Pittsburgh

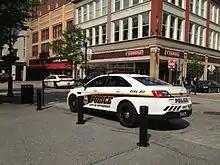
A Ford Taurus and a Chevrolet Impala belonging to the Pittsburgh Police

The city's professional team, NFL's Pittsburgh Steelers, is named after the distribution company the Pittsburgh Steeling company established in 1927. News of the team has preempted news of elections and other events and are important to the region and its diaspora. The Steelers have been owned by the Rooney family since the team's founding in 1933, show consistency in coaching (only three coaches since the 1960s all with the same basic philosophy) and are noted as one of sports' most respectable franchises. The Steelers have a long waiting list for season tickets, and have sold out every home game since 1972. The team won four Super Bowls in a six-year span in the 1970s, a fifth Super Bowl in 2006, and a league record sixth Super Bowl in 2009.